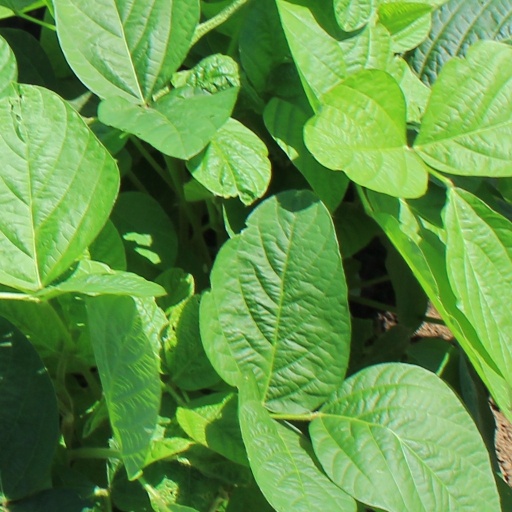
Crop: soybean